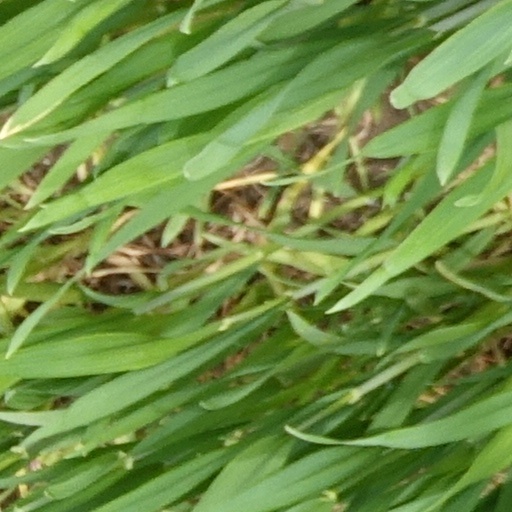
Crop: wheat